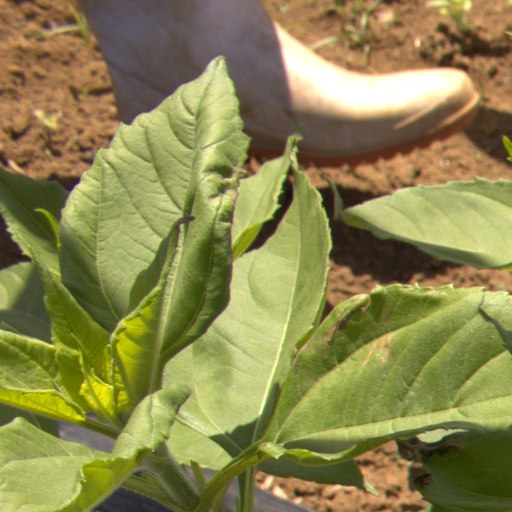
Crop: Jerusalem artichoke